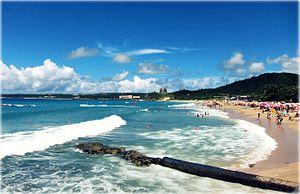
Taïwan, de manière usuelle, officiellement la république de Chine, parfois désignée en tant que république de Chine, est un État souverain de l'Asie de l'Est, dont le territoire s'étend actuellement sur l'île de Taïwan, ainsi que d'autres îles avoisinantes, celles de la province du Fujian et les îles Pescadores.